Norwegian orthography

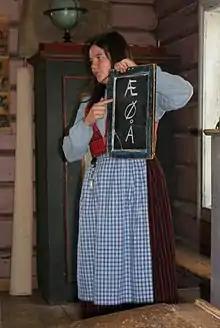
Teaching the Norwegian letters Æ, Ø and Å

Norwegian orthography is the method of writing the Norwegian language, of which there are two written standards: Bokmål and Nynorsk. While Bokmål has for the most part derived its forms from the written Danish language and Danish-Norwegian speech, Nynorsk gets its word forms from Aasen's reconstructed "base dialect", which is intended to represent the distinctive dialectal forms. Both standards use a 29-letter variant of the Latin alphabet and the same orthographic principles.